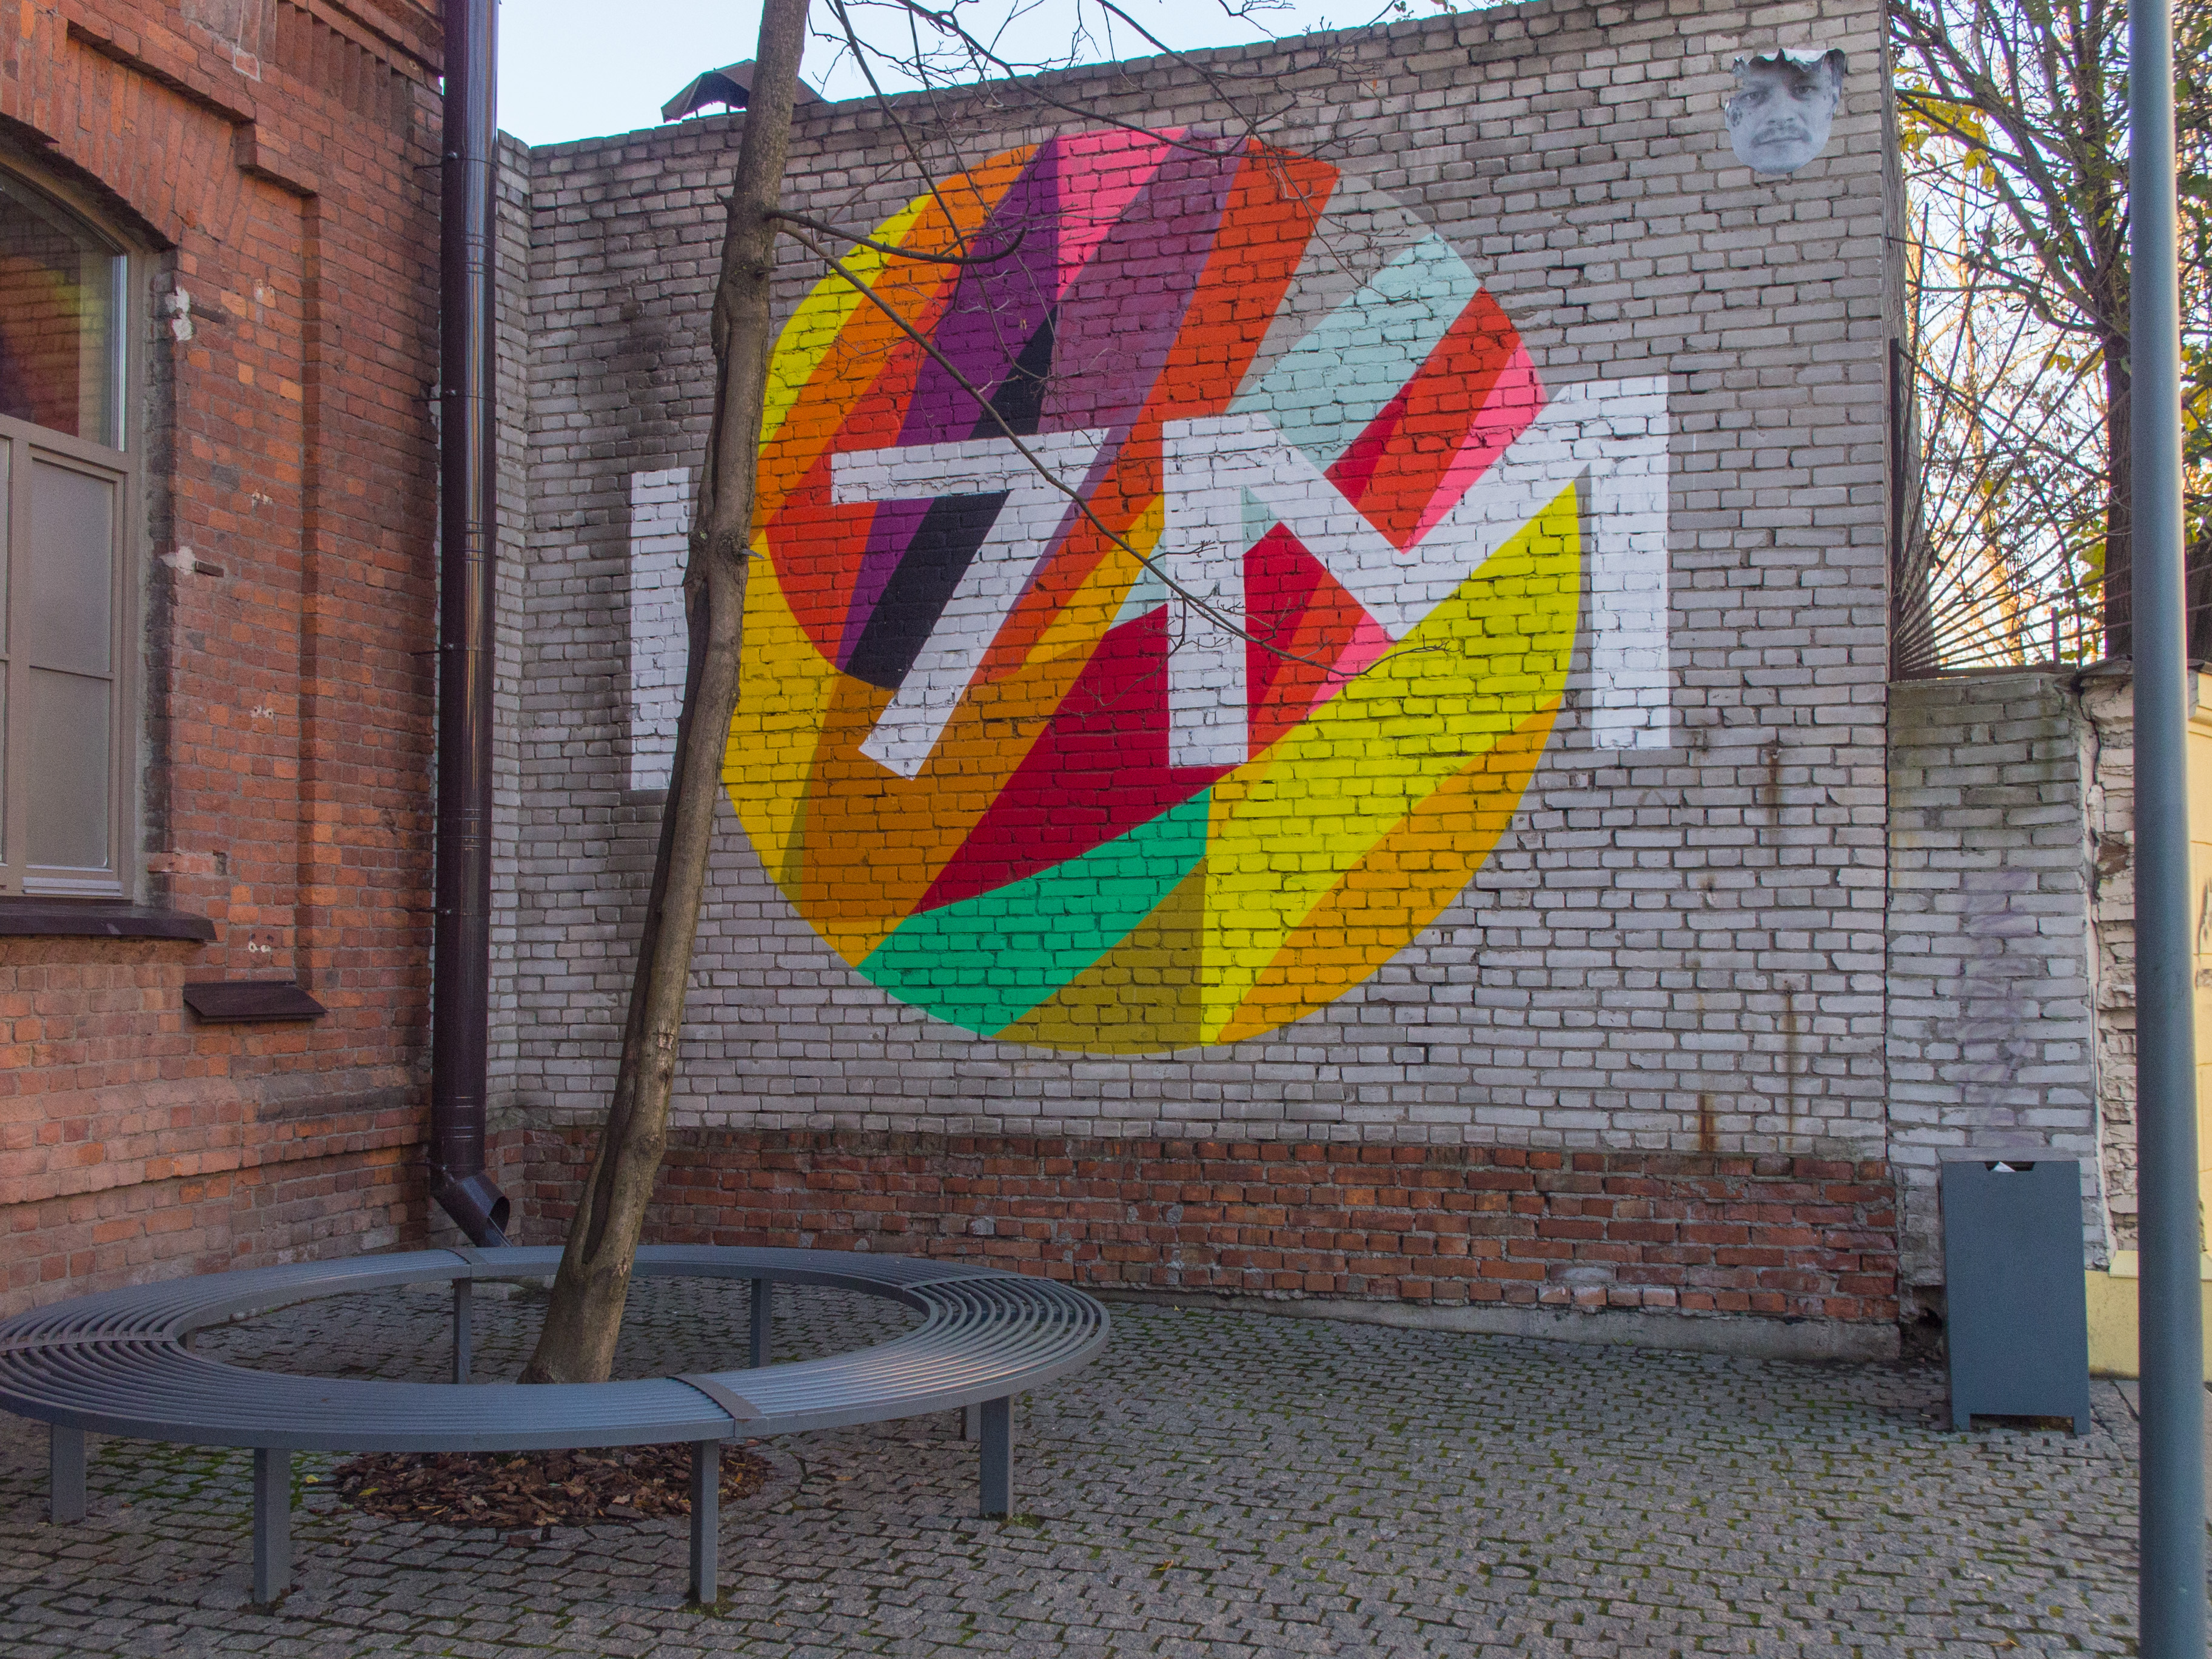
images, street art, wall, art, graffiti, mural, tree, font, architecture, brick, sign, plant, road surface, visual arts, graphics, sidewalk